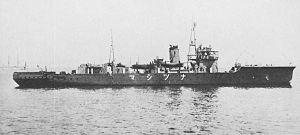
La Classe Natsushima est une classe de mouilleurs de mines de la Marine impériale japonaise construite entre 1931 et 1934 et ayant servi durant la Seconde Guerre mondiale.